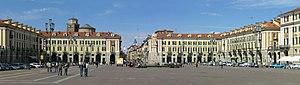
Coni est une ville de 55 714 habitants, chef-lieu de la province de même nom dans la région italienne du Piémont.